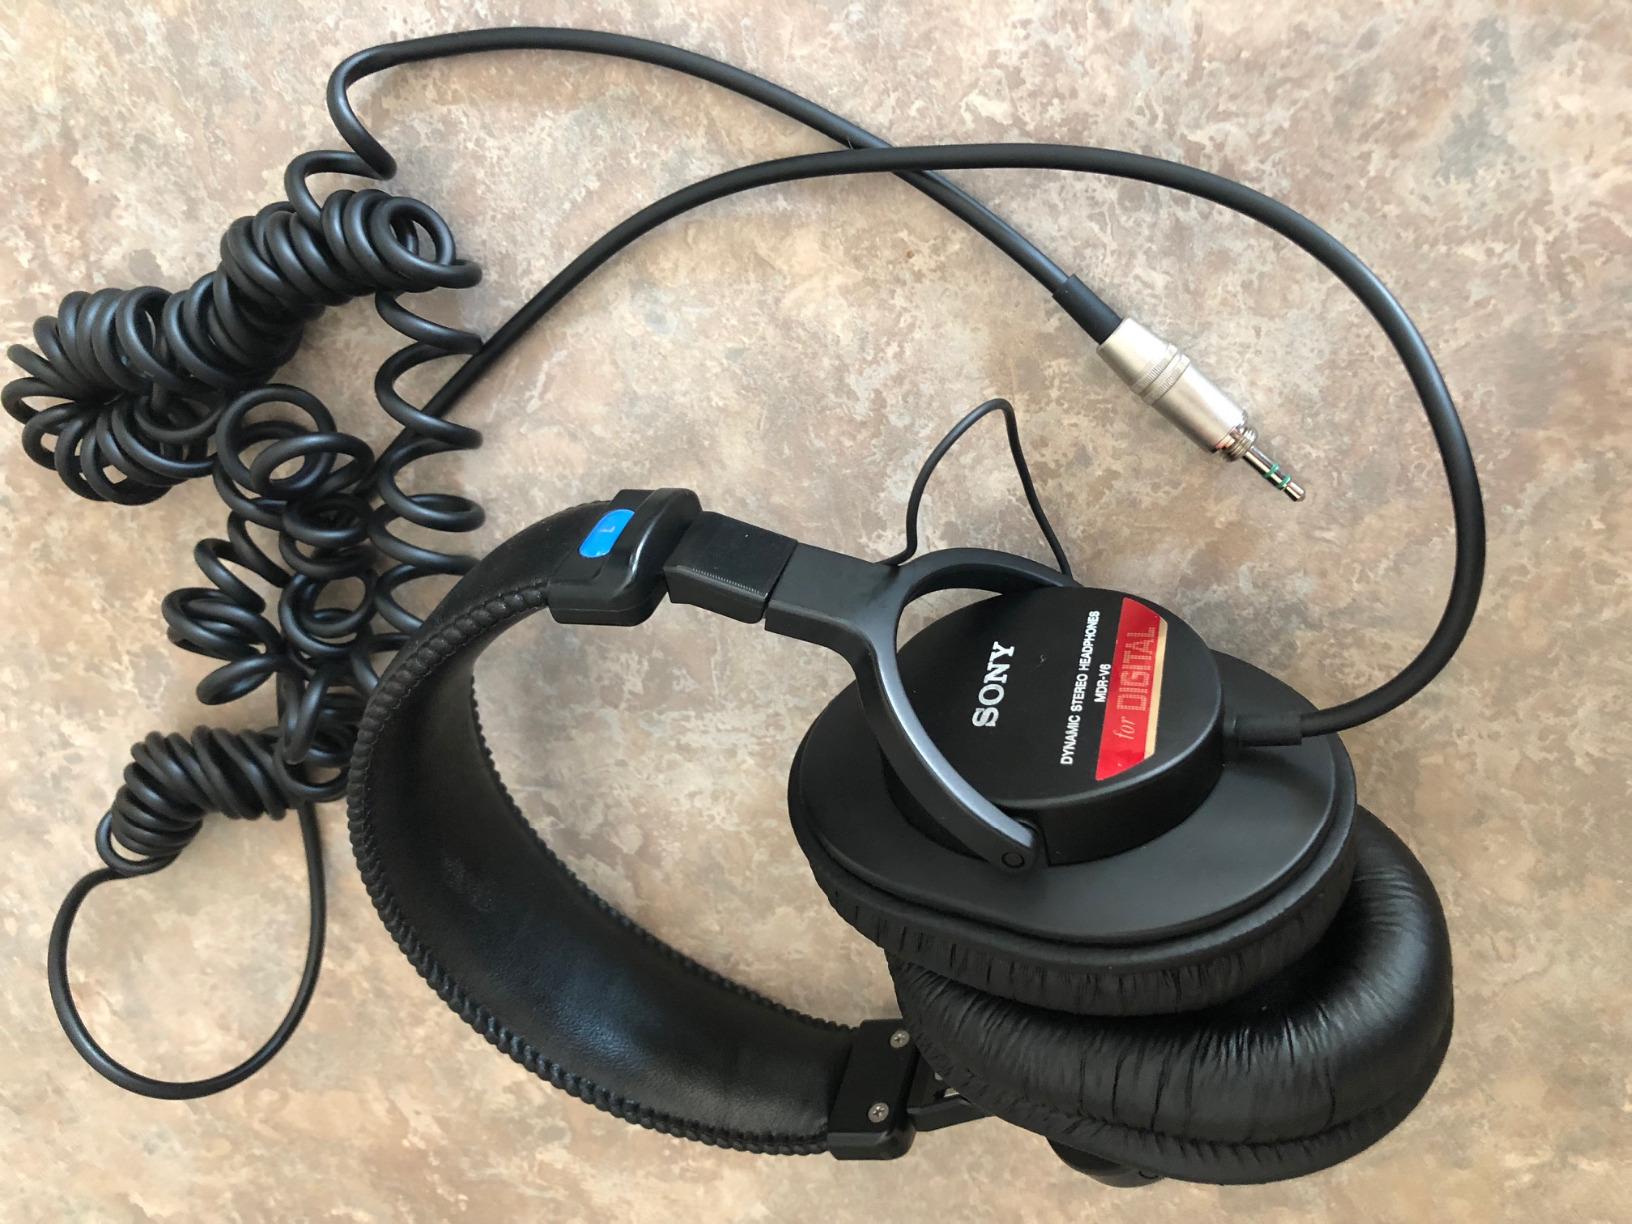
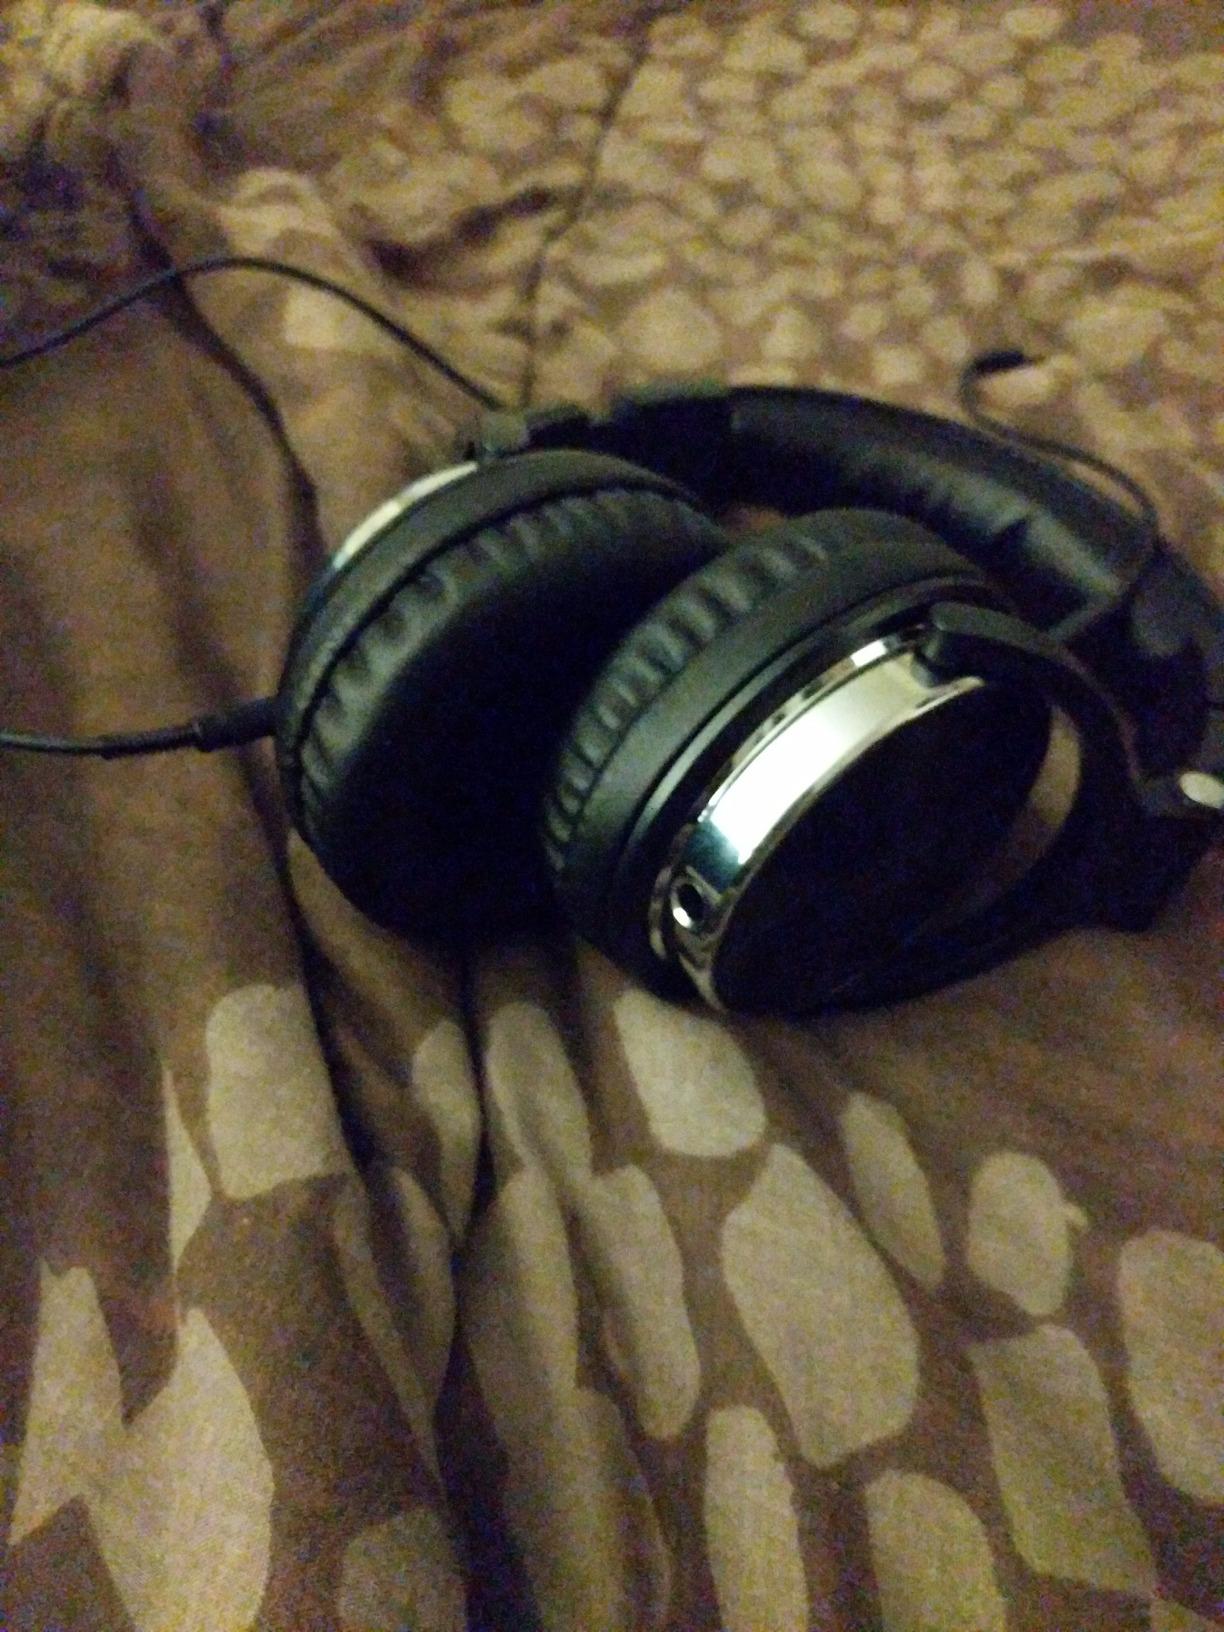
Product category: headphones
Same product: no